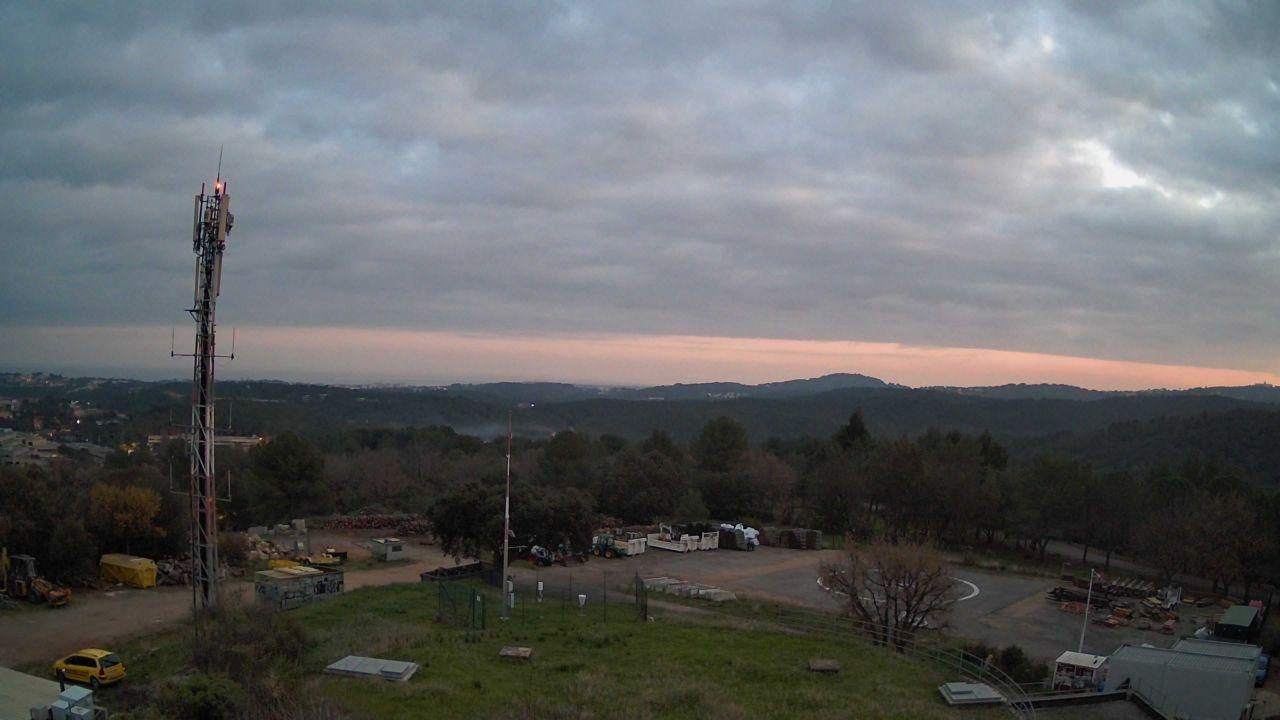
Fire: no
Smoke: no